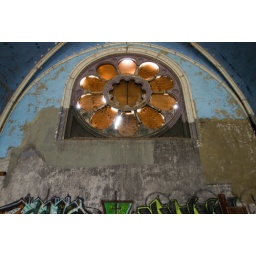
boarded up stained glass window above graffiti